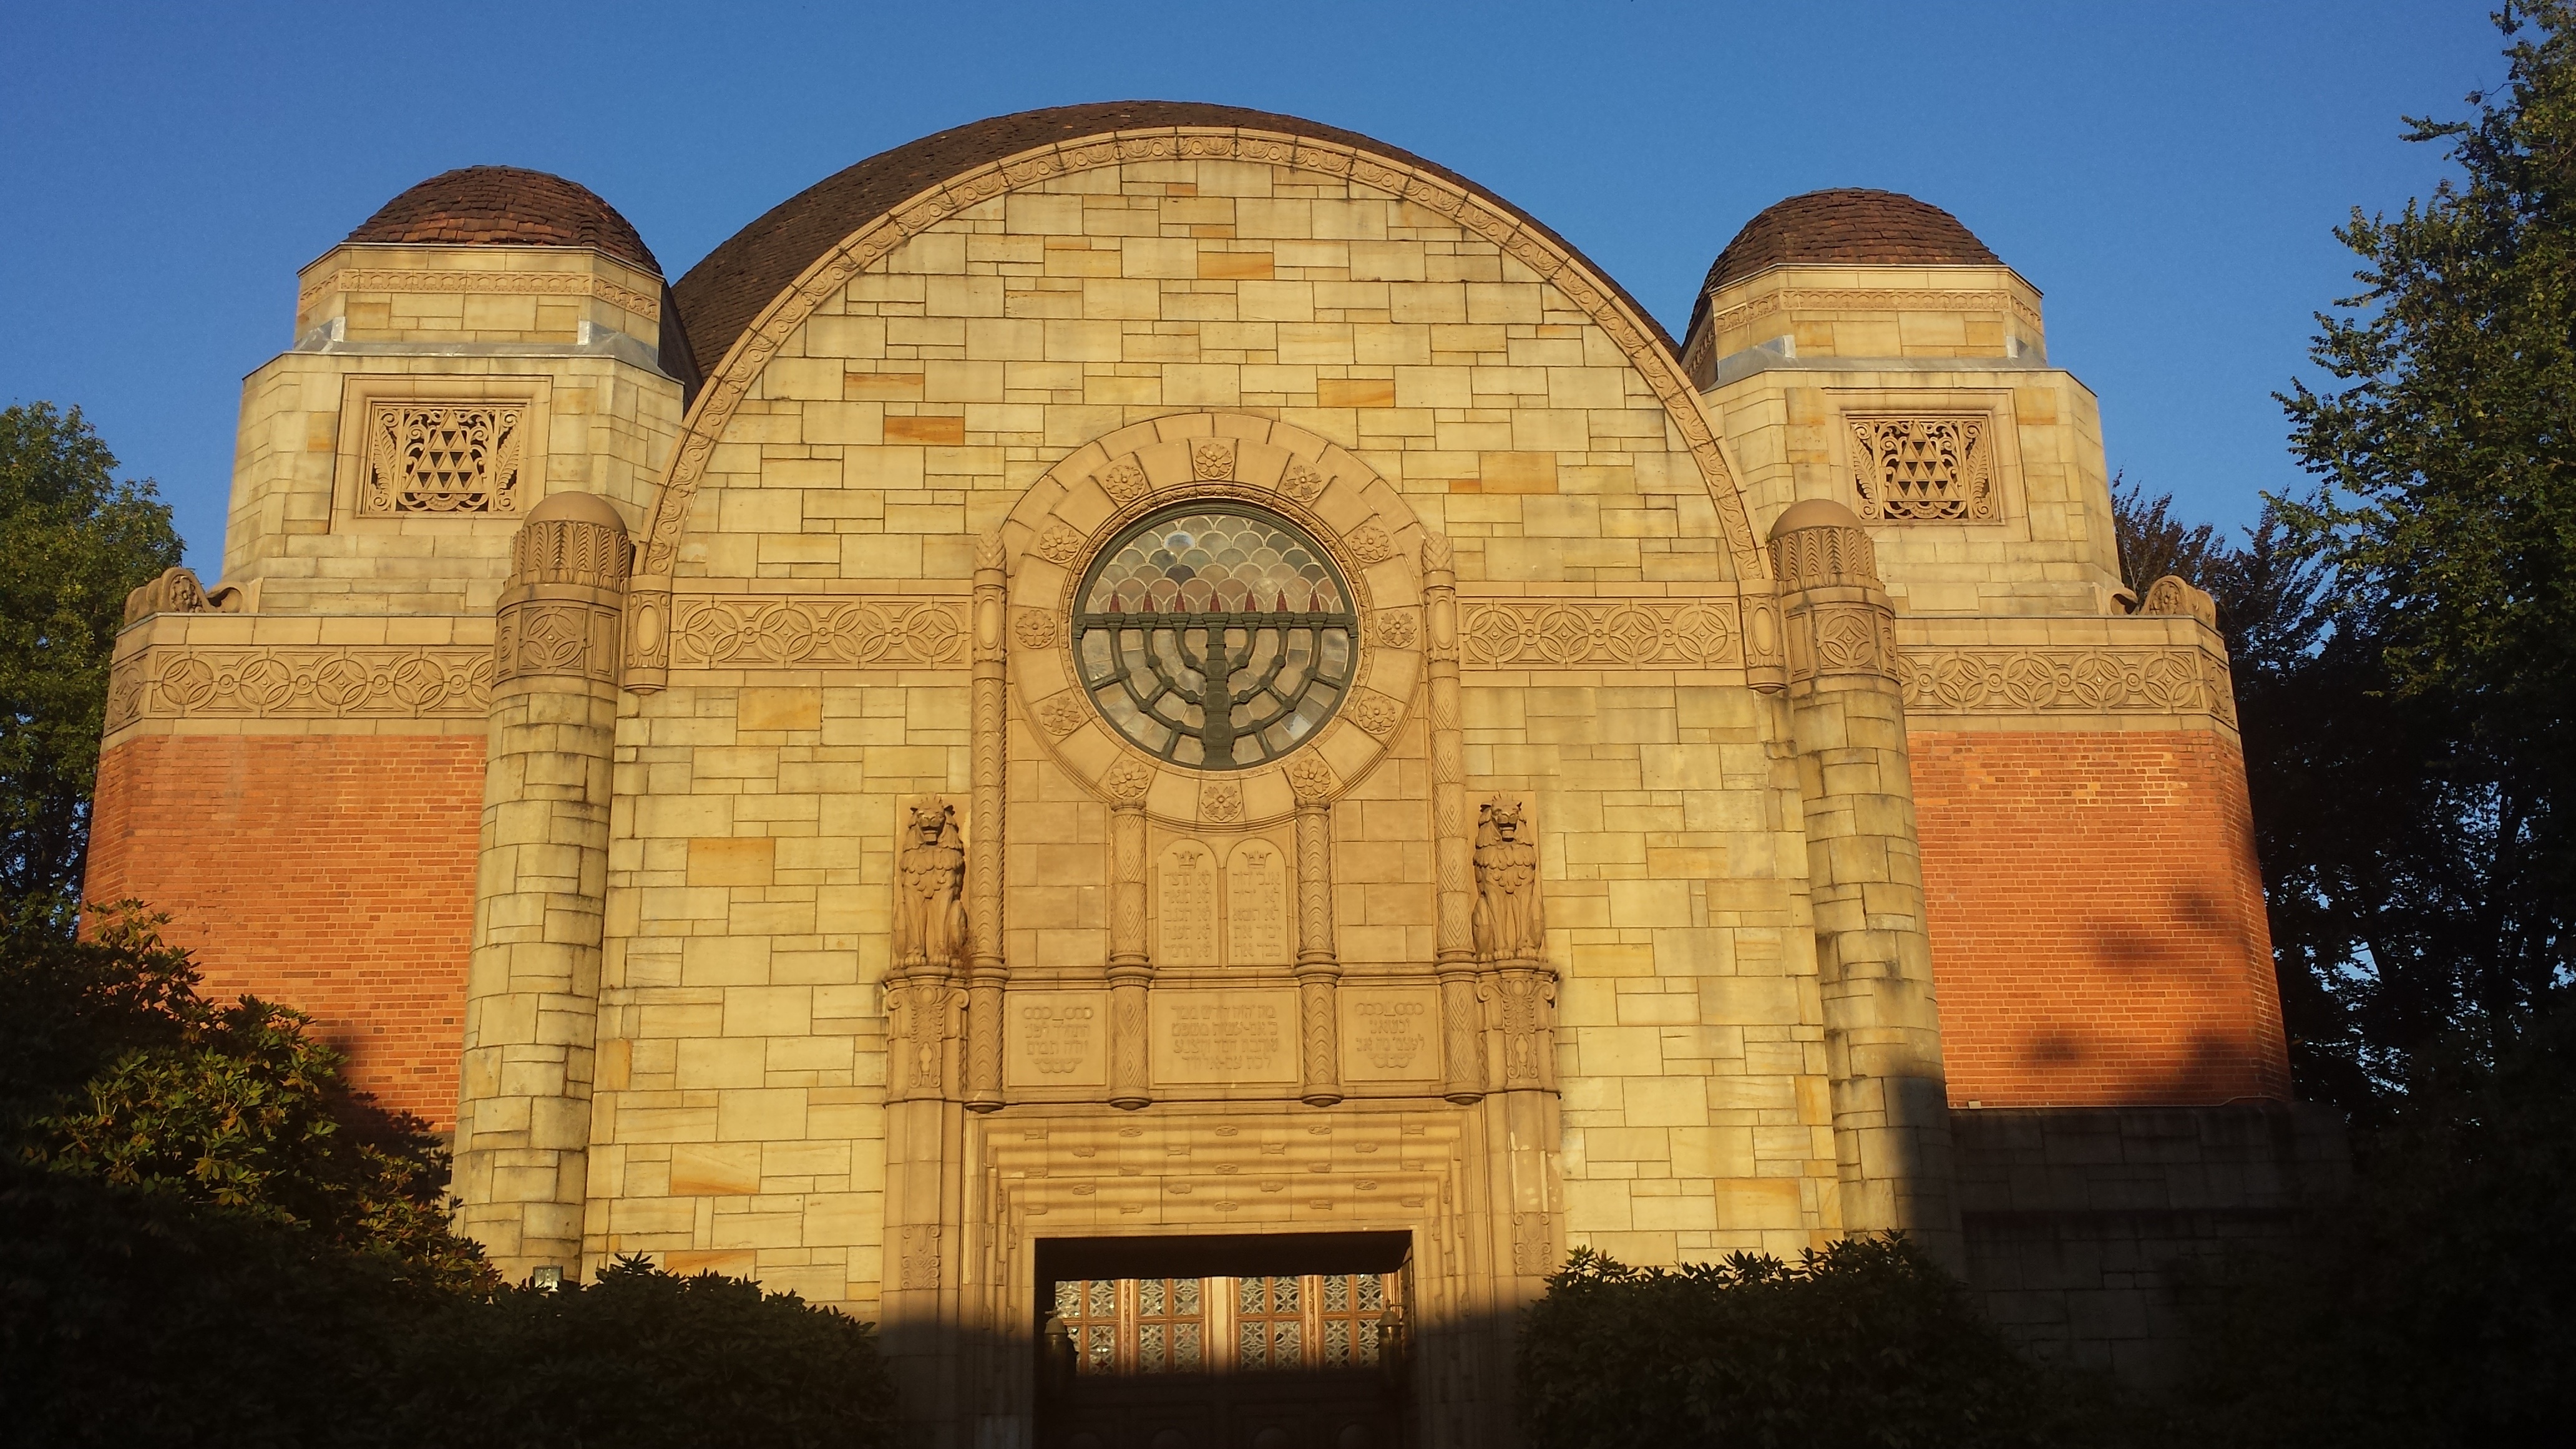
architecture, building, old, religion, landmark, facade, church, chapel, exterior, historic, place of worship, religious, temple, synagogue, culture, history, traditional, oregon, portland, jewish, jew, judaism, hebrew, ancient history, byzantine architecture, spanish missions in california